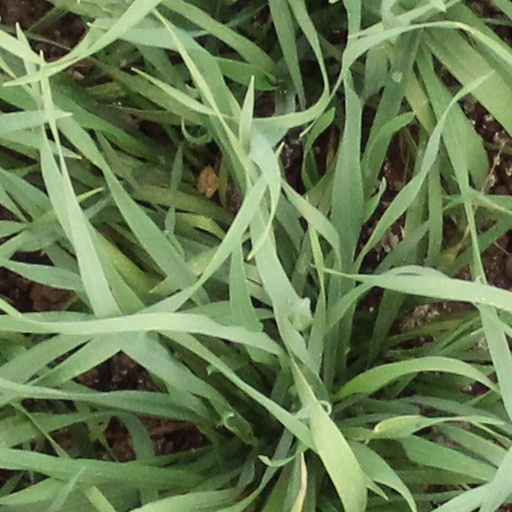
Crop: wheat